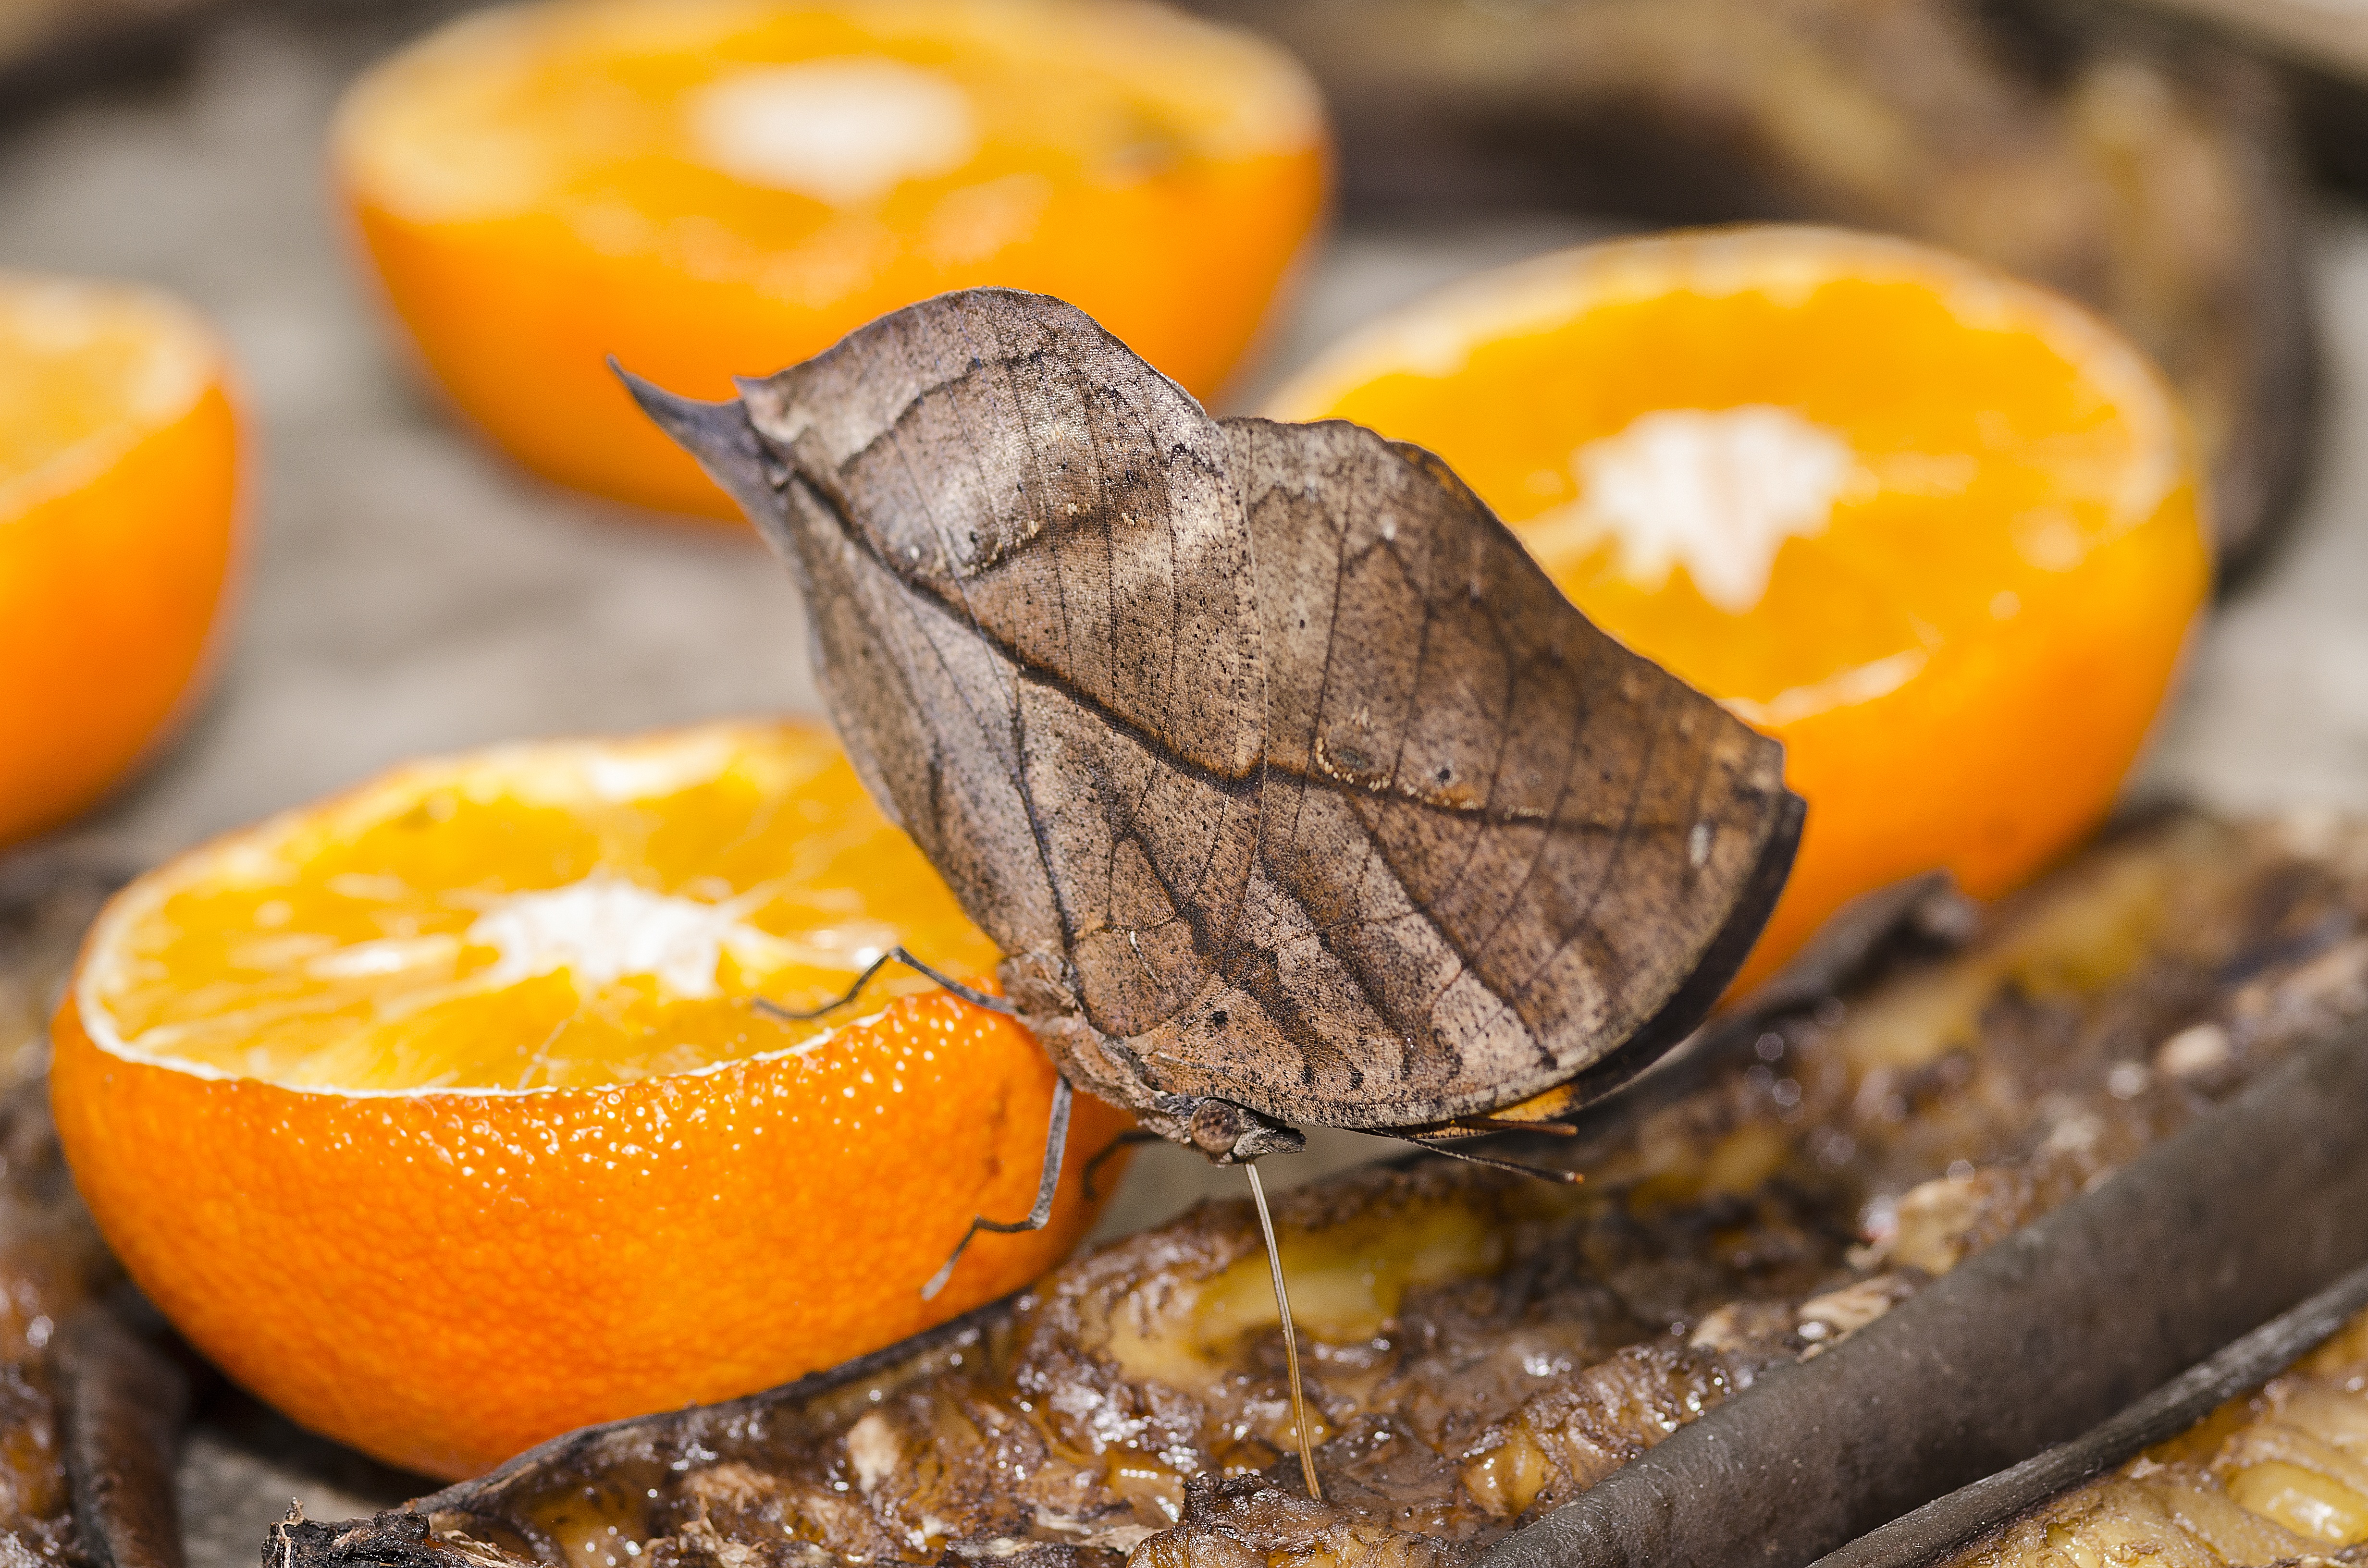
nature, plant, fruit, flower, orange, food, produce, vegetable, insect, autumn, pumpkin, butterfly, yellow, eating, calabaza, clementine, persimmon, diospyros, cucurbita, macro photography, flowering plant, land plant, nerivill1, butterfly food